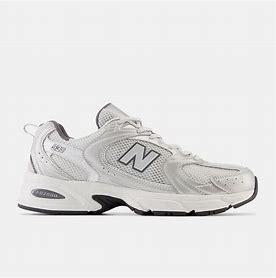
Brand: New
Model: Balance 530